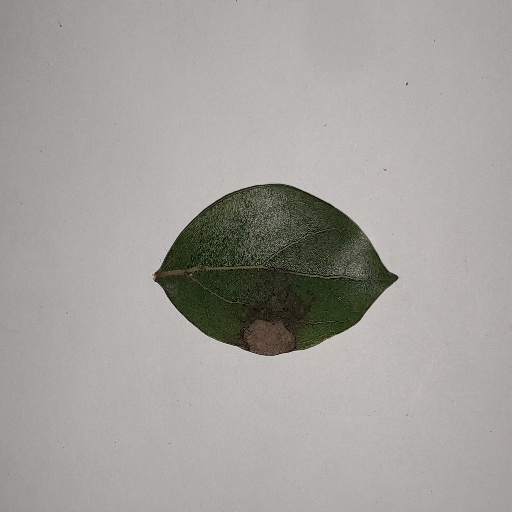
Species: Camphor
Leaf condition: Bacterial Spot